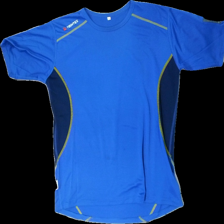
View: front
Type: T-shirt
Category: Ladies
Brand: Missing
Brand text on label: Trimtex
Colors: Blue, Yellow
Material: 100% polyester
Pattern: Other
Cut: Regular, C-collar
Size: L
Season: All
Stains: Minor
Smell: Minor
Price range: <50
Recommended usage: Recycle